Ameiro Kochakan Kandan

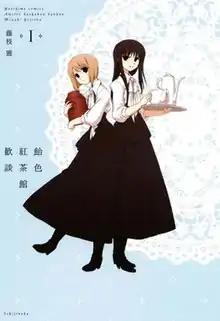
Cover of the first Japanese volume

is a Japanese "yuri" manga written and illustrated by Miyabi Fujieda. The series debuted in the "[ES]~ Eternal Sisters" anthology and was serialized in Ichijinsha's Comic Yuri Hime magazine from 2005 and was collected into two bound volume. It was licensed for an English-language release by JManga in 2013.